Godfall

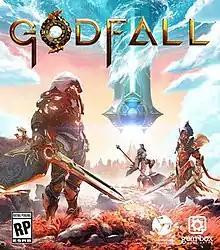

Godfall is an action role-playing game developed by Counterplay Games and published by Gearbox Publishing. The game was released for PlayStation 5 and Windows on November 12, 2020. It was also released for the PlayStation 4 on August 10, 2021. An enhanced version of the game containing all downloadable content up to that point, titled "Godfall: Ultimate Edition", was released for PlayStation 4, PlayStation 5, Windows, Xbox One, and Xbox Series X/S on April 7, 2022. It received mixed reviews from critics.